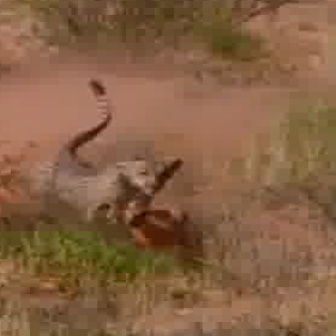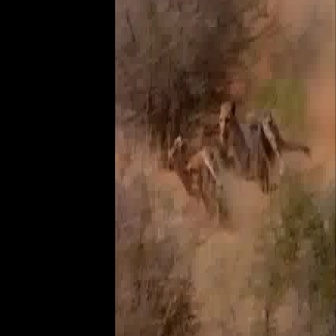
  Please identify the target specified by the bounding box [0,77,182,260] in the first image and locate it in the second image. Return the coordinates in [x_min,y_min,x_max,y_max] format.
Answer: [215,97,311,193]